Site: brandenburg
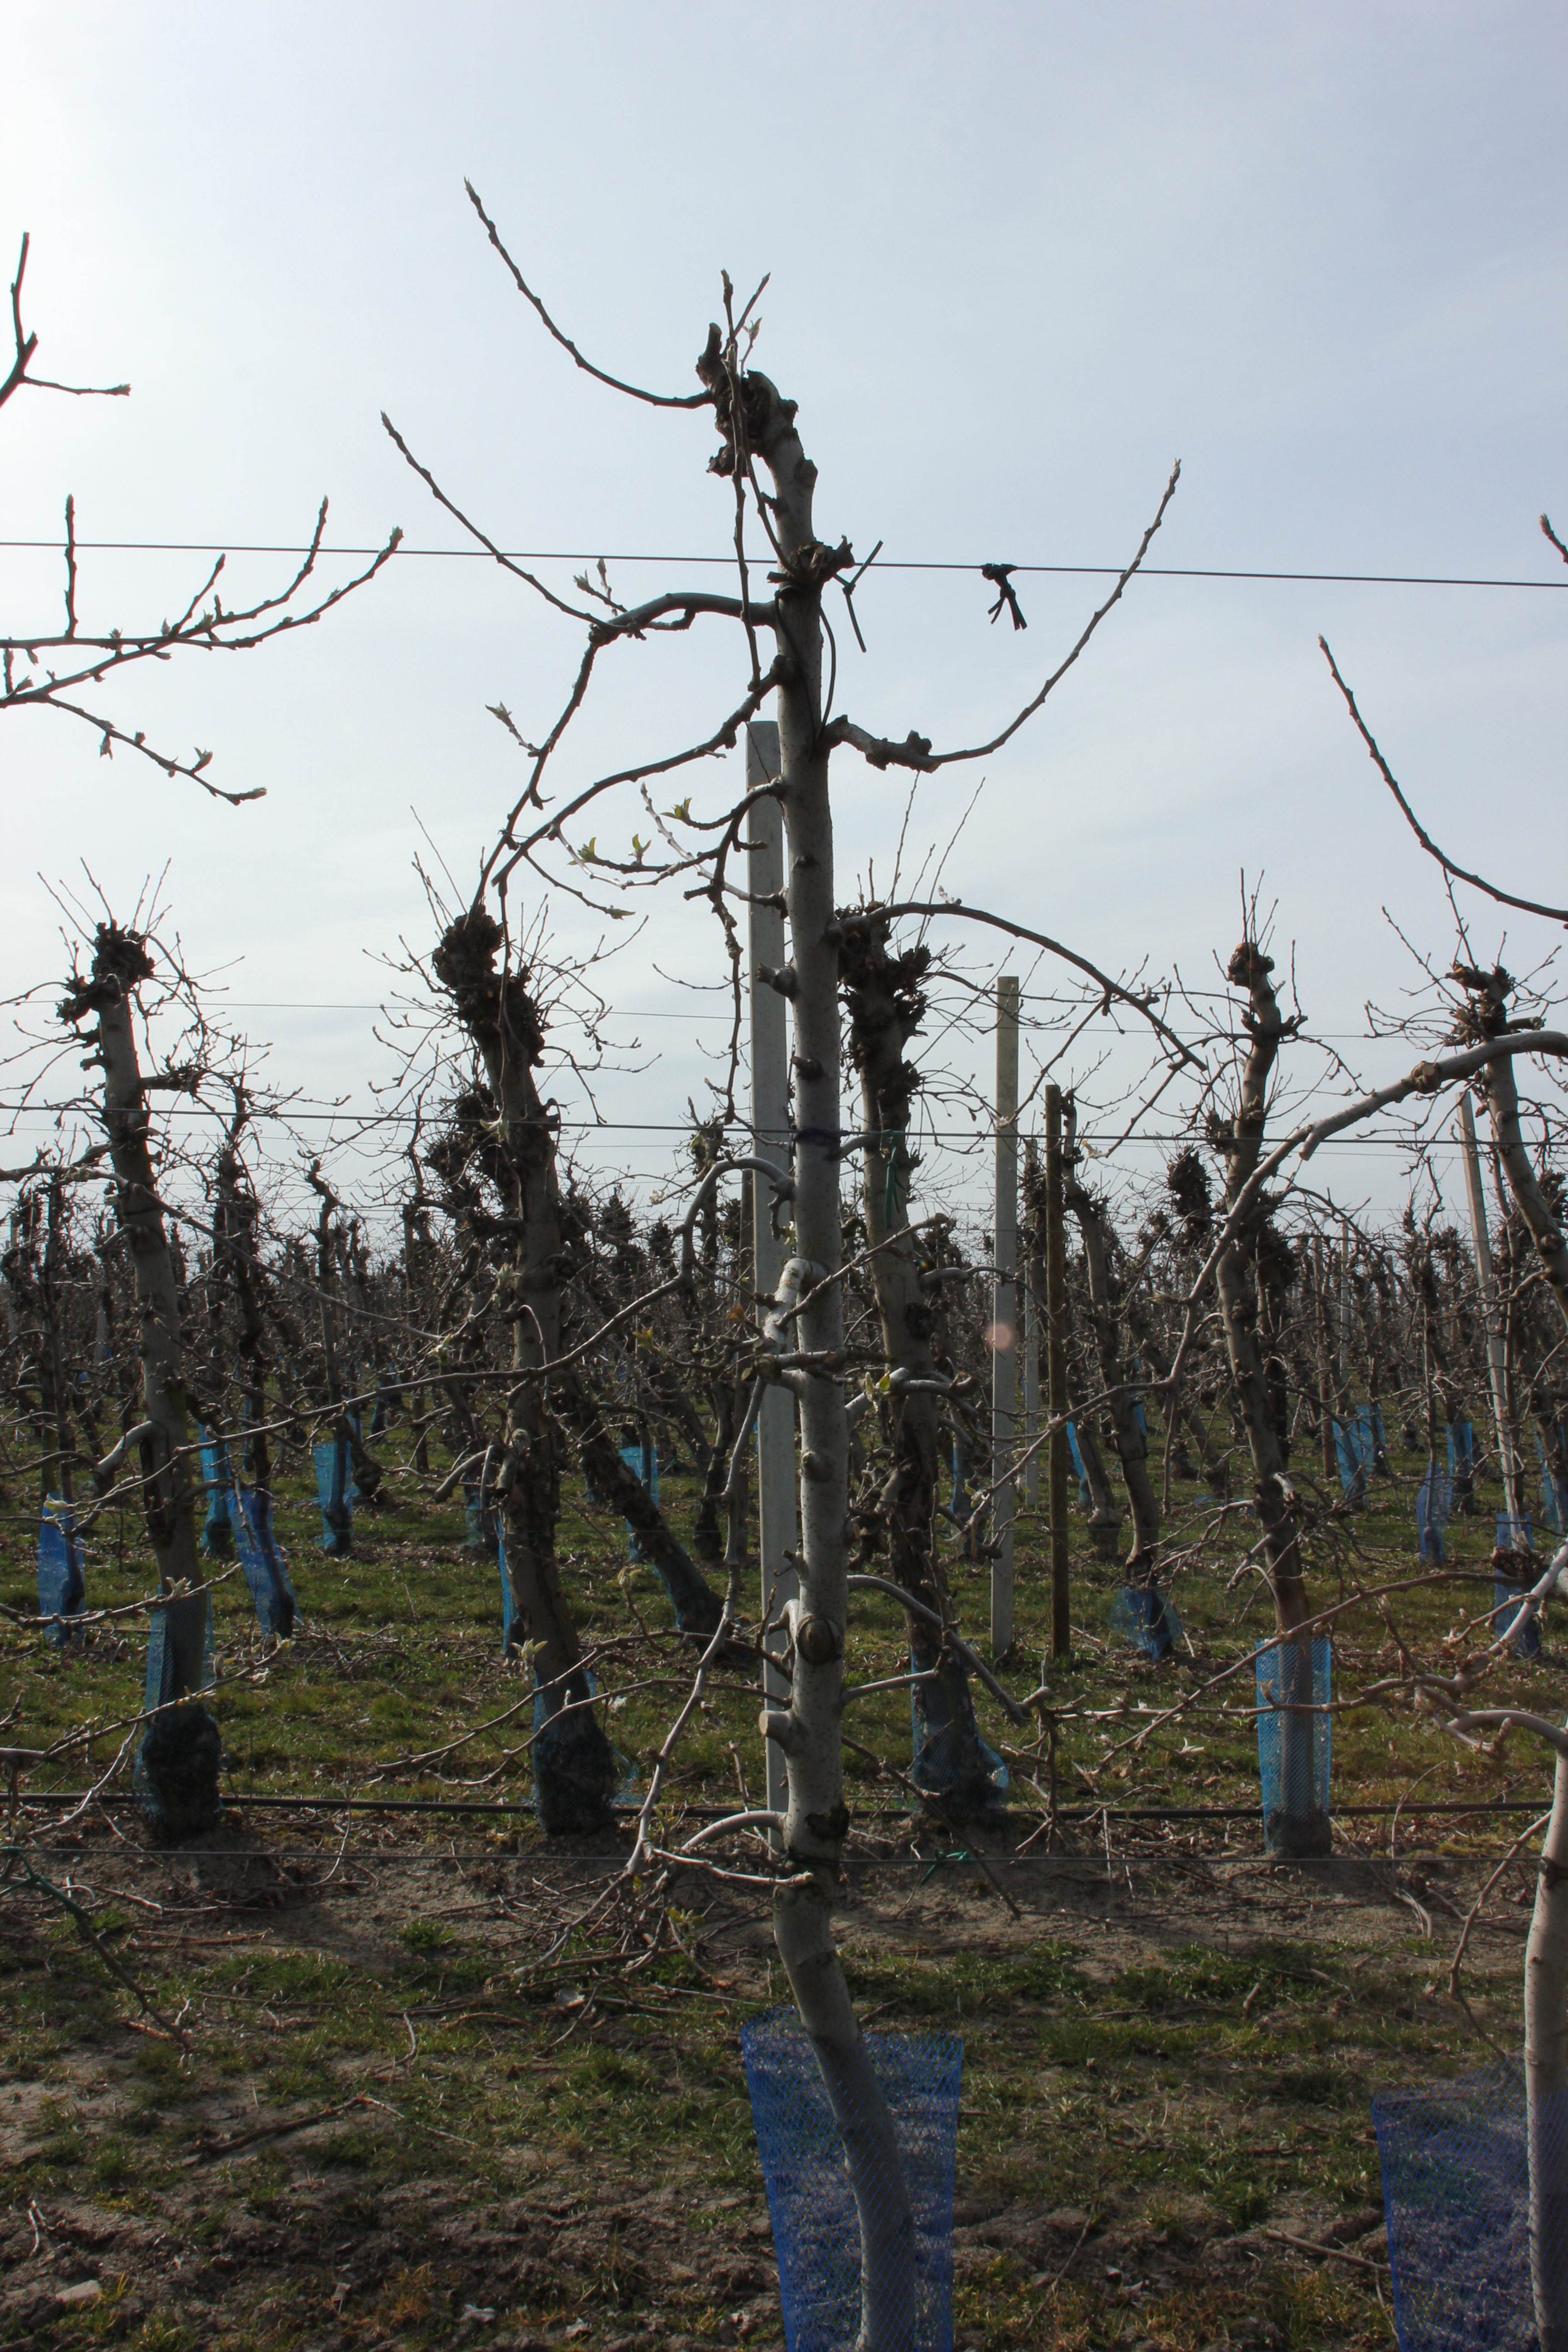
Growth stage (BBCH 54): Inflorescence emergence